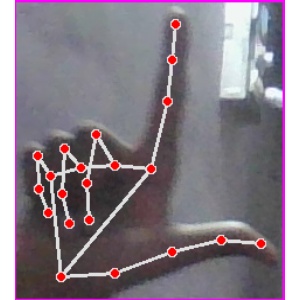
अक्षर: ल